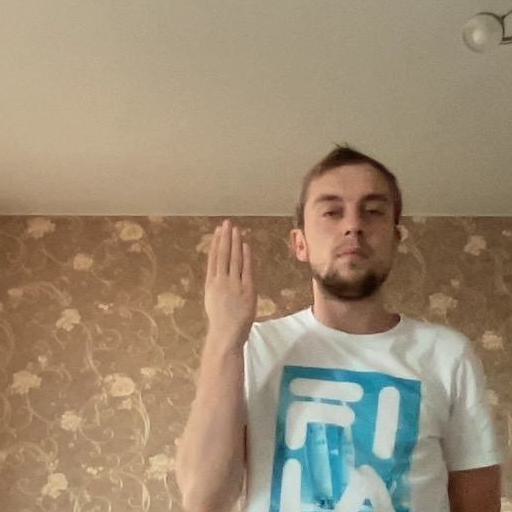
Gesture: stop_inverted